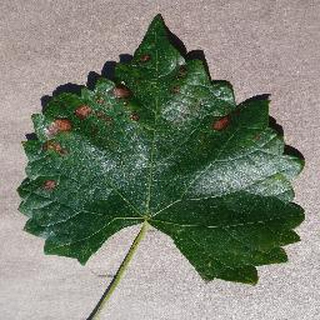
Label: grape_esca_black_measles